List of climbers and mountaineers

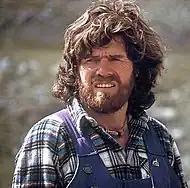
Reinhold Messner, the first mountaineer to climb all fourteen eight-thousanders

This is a list of climbers and mountaineers who are notable for their activities in mountaineering (including alpine climbing), rock climbing (including aid climbing, free climbing, bouldering, speed climbing and competition climbing) or in ice climbing (including mixed climbing).